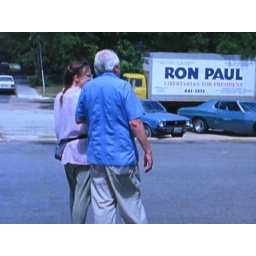
ron paul campaign truck spotted in linklater's slacker